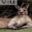
Label: kangaroo